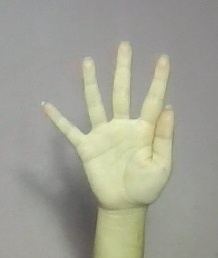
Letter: sheen